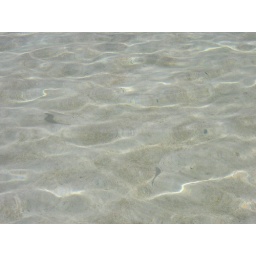
Fishes in the clear water